Lichtenau Fortress

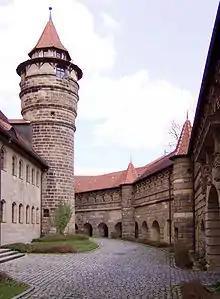
Inner courtyard of the fortress

Lichtenau Fortress is a former fortification built by the Nuremberg castellans in the market town of Lichtenau in Middle Franconia.